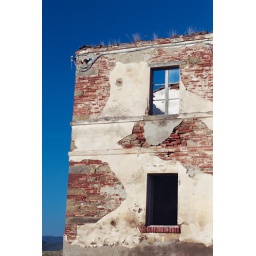
There's a certain fascination in seeing the sky through the inside of a window